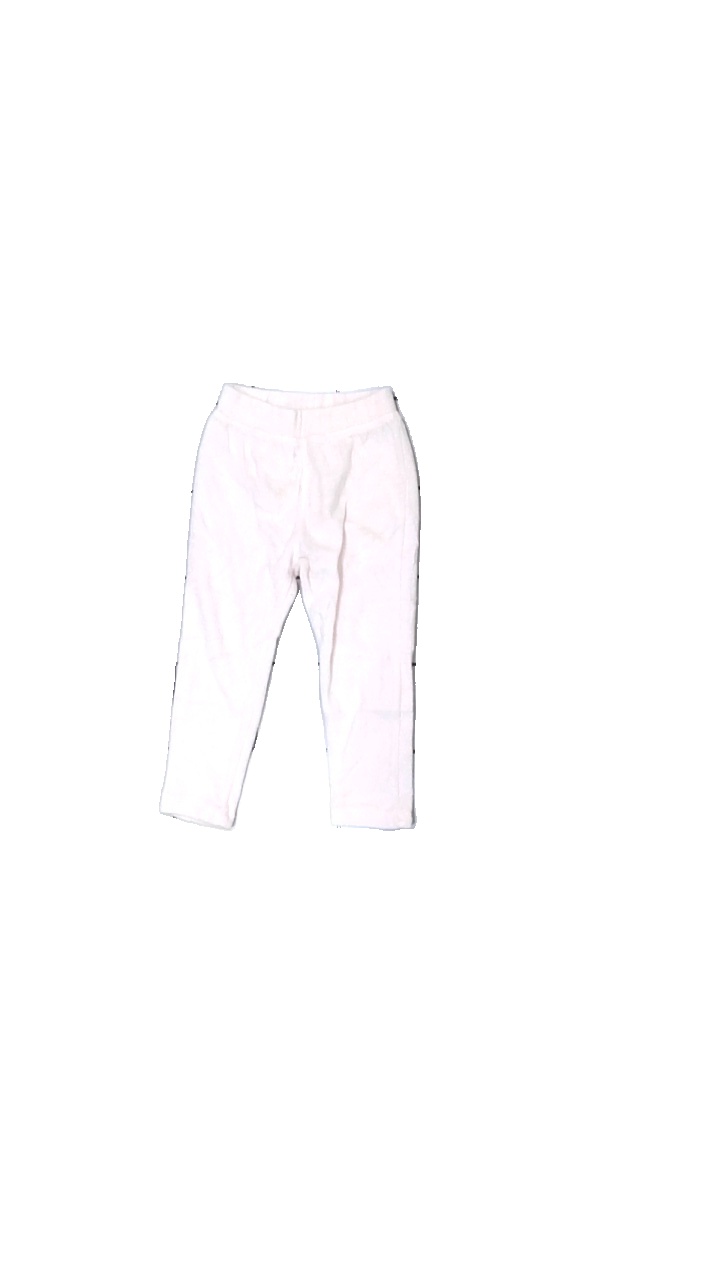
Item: Trousers (Children)
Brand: Lupilu
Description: rosa byxor med prickar på, fläckar fram
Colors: White, Pink
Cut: Regular
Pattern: Dots
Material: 100% cotton
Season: All
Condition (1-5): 3
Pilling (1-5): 5
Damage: fläckar
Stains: Major
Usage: Export
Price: <50